Japanese–Meitei cultural relations

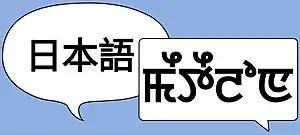
An illustration of Japanese language and Meitei language (Manipuri language) in their native writing systems

Japanese culture and Meitei culture started their interaction, interconnection, interrelation, significantly during and after the occurrence of the Battle of Imphal as a part of the WWII, fought between British Empire and Empire of Japan, with the Imphal Valley (primary homeland of the Meiteis) in central Manipur as its main battleground.